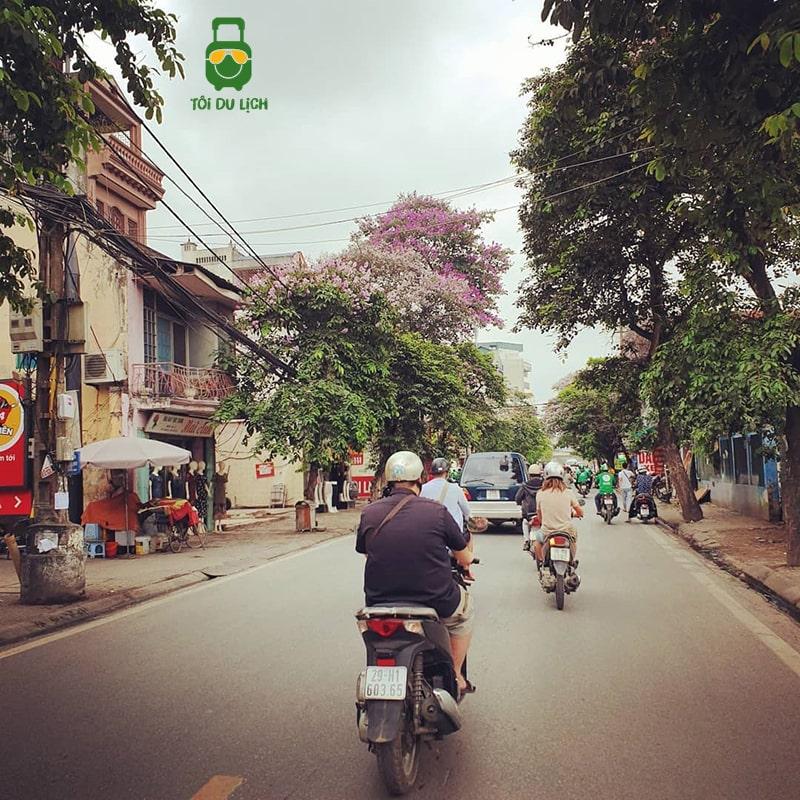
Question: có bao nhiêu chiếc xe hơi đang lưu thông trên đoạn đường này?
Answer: một chiếc